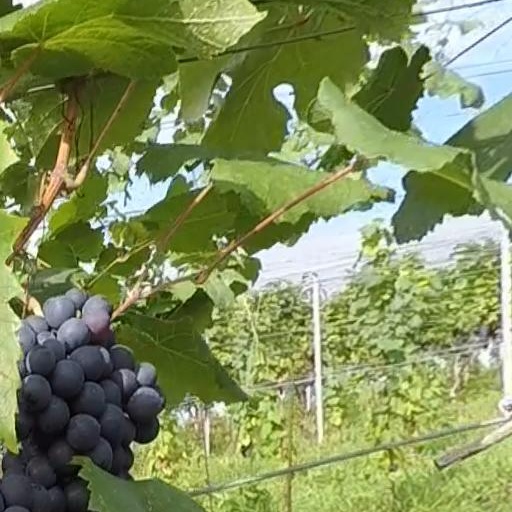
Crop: grape